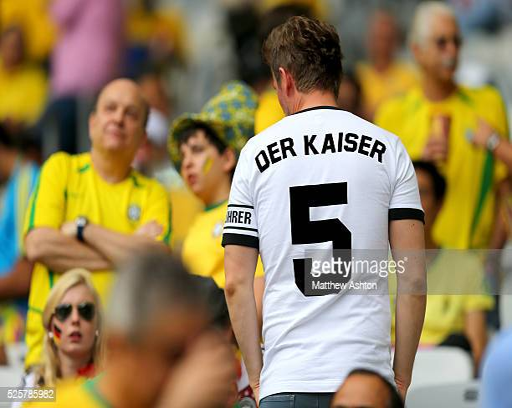
a fan wears a shirt the nickname